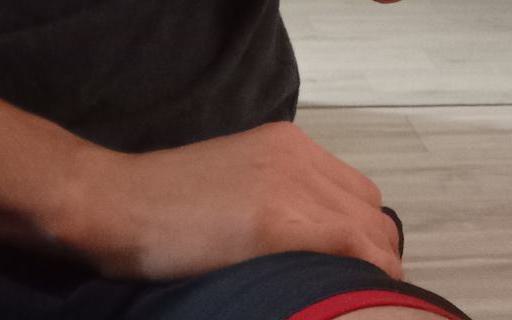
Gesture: no_gesture